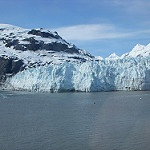
Label: glacier